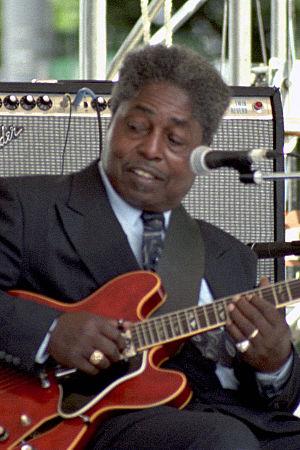
Johnny Shines est un chanteur et guitariste de blues américain.